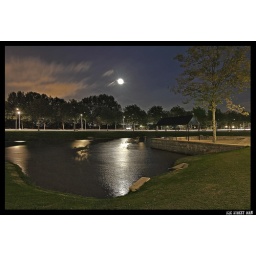
Moonlight on the water a fire in the sky